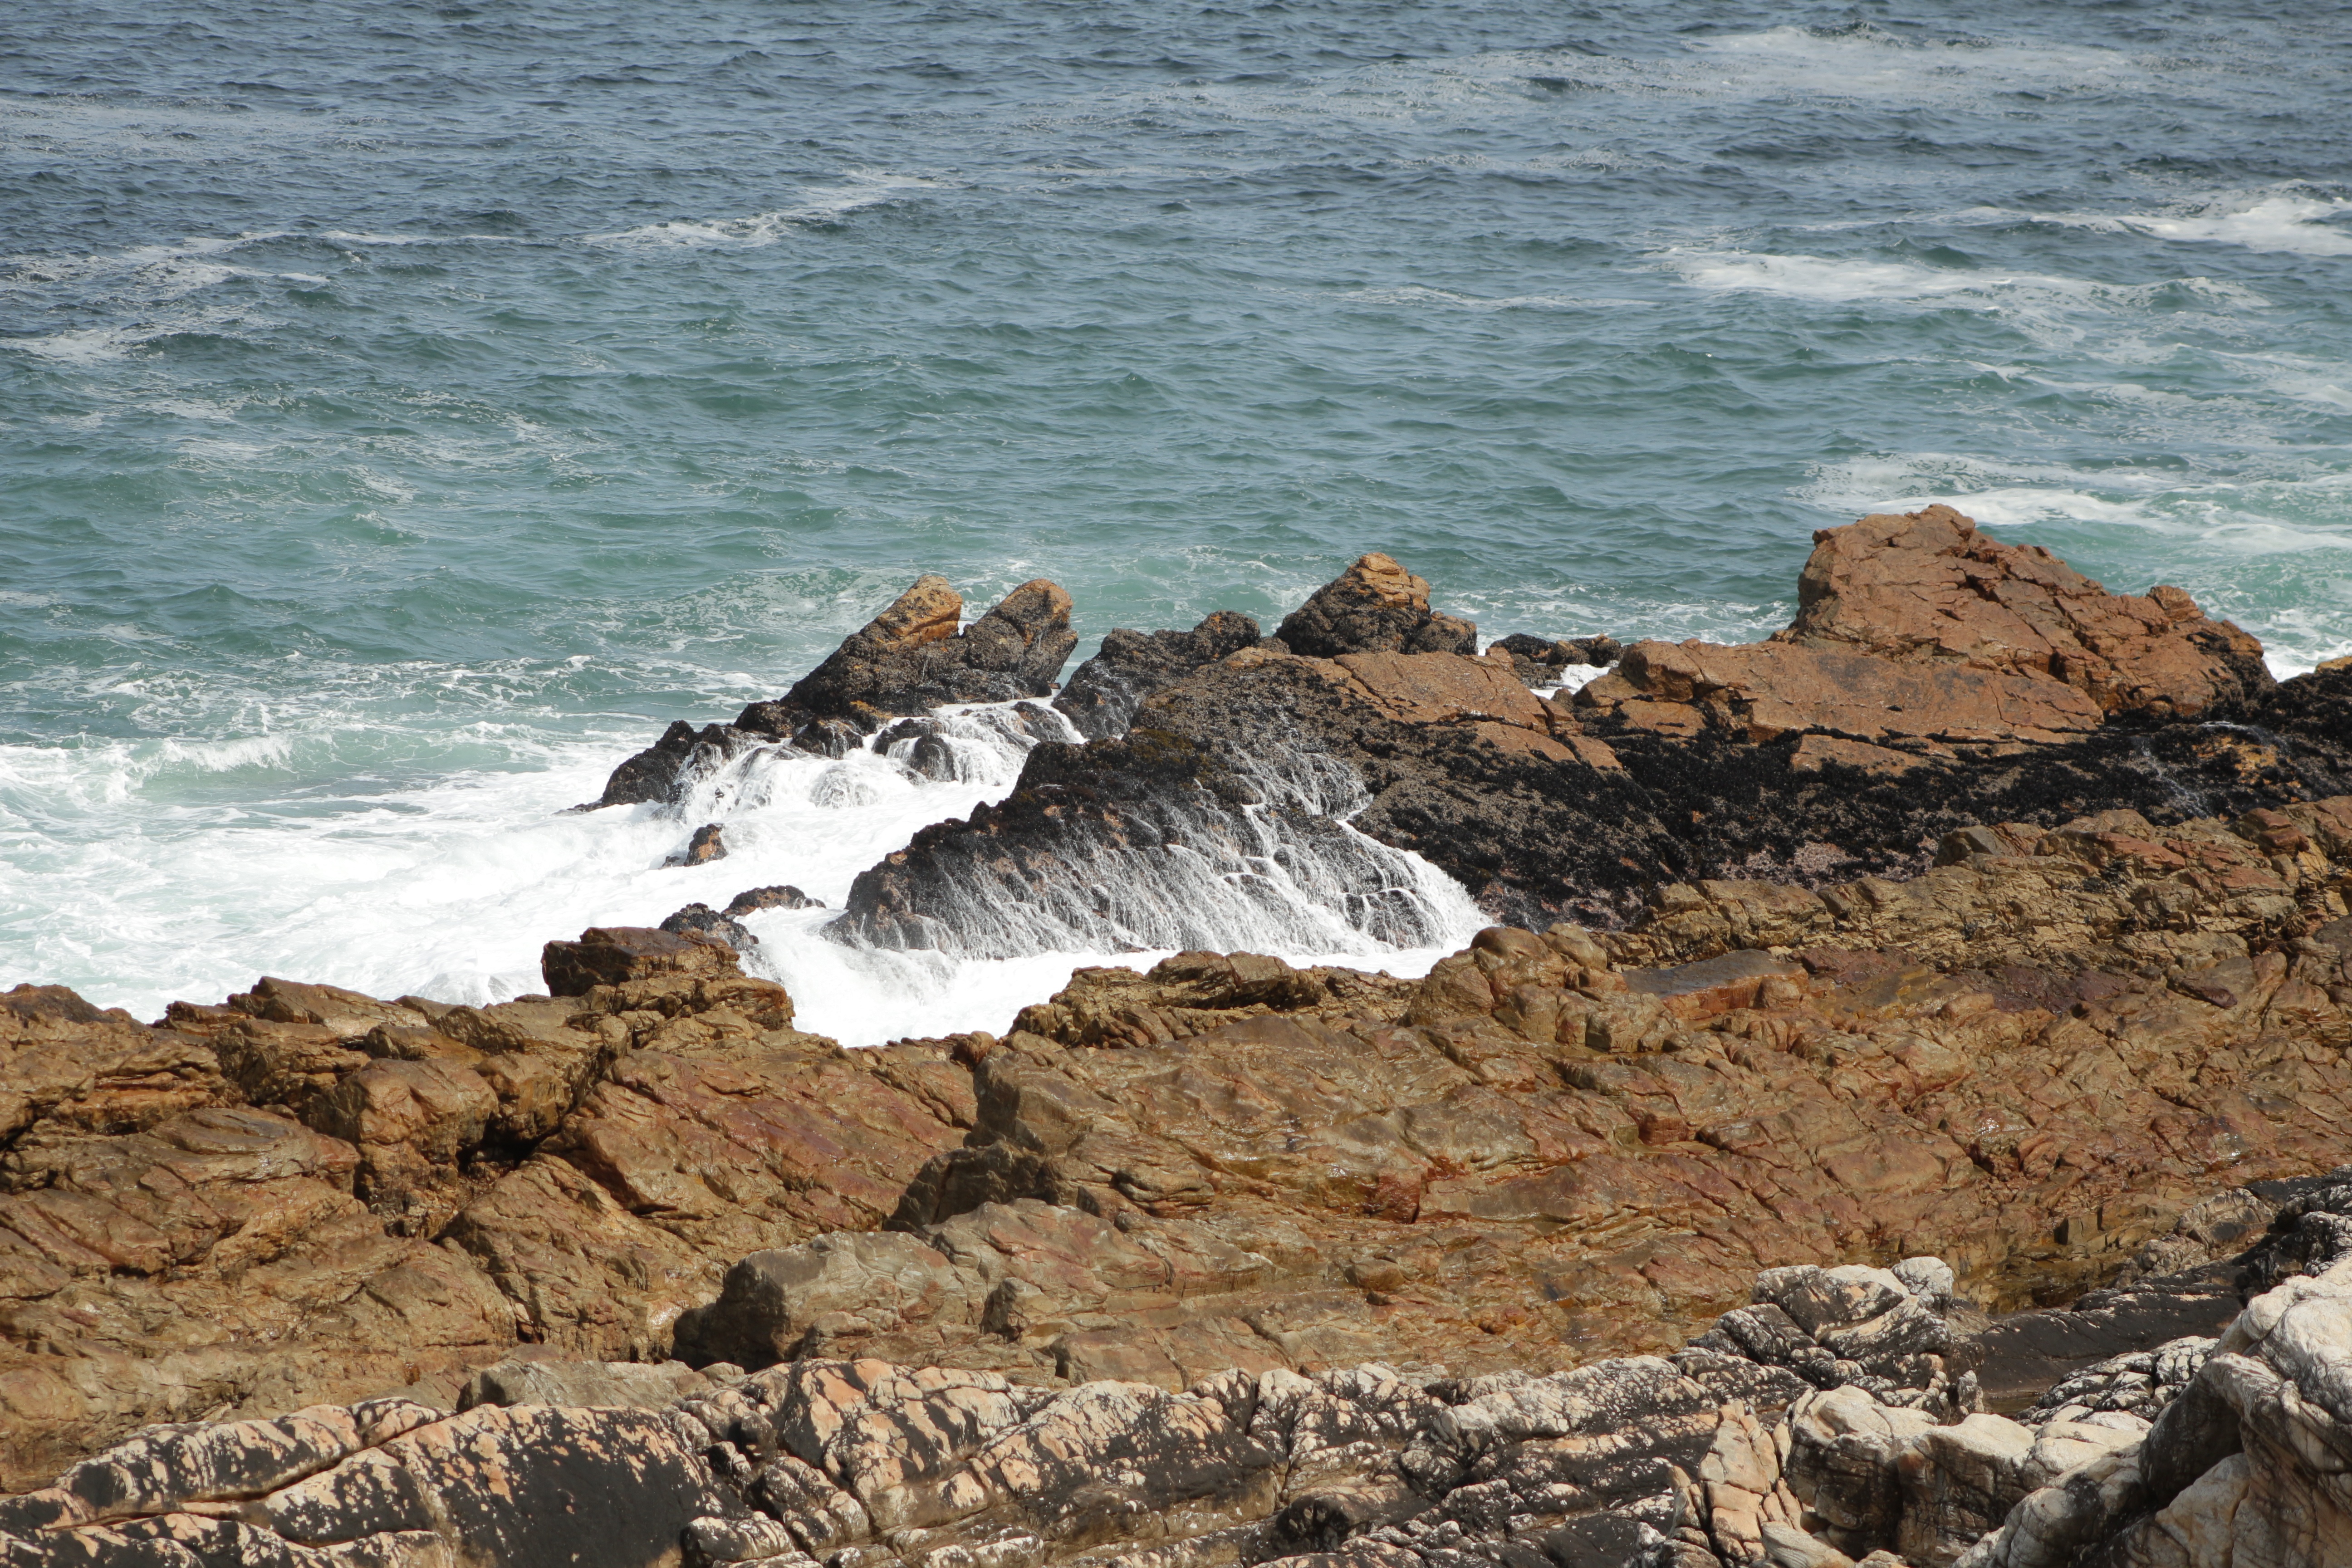
beach, sea, coast, rock, ocean, shore, wave, summer, cliff, rocky, terrain, material, rocks, stones, geology, cape, south africa, western coast, wind wave, seascapes just outside gordon's bay